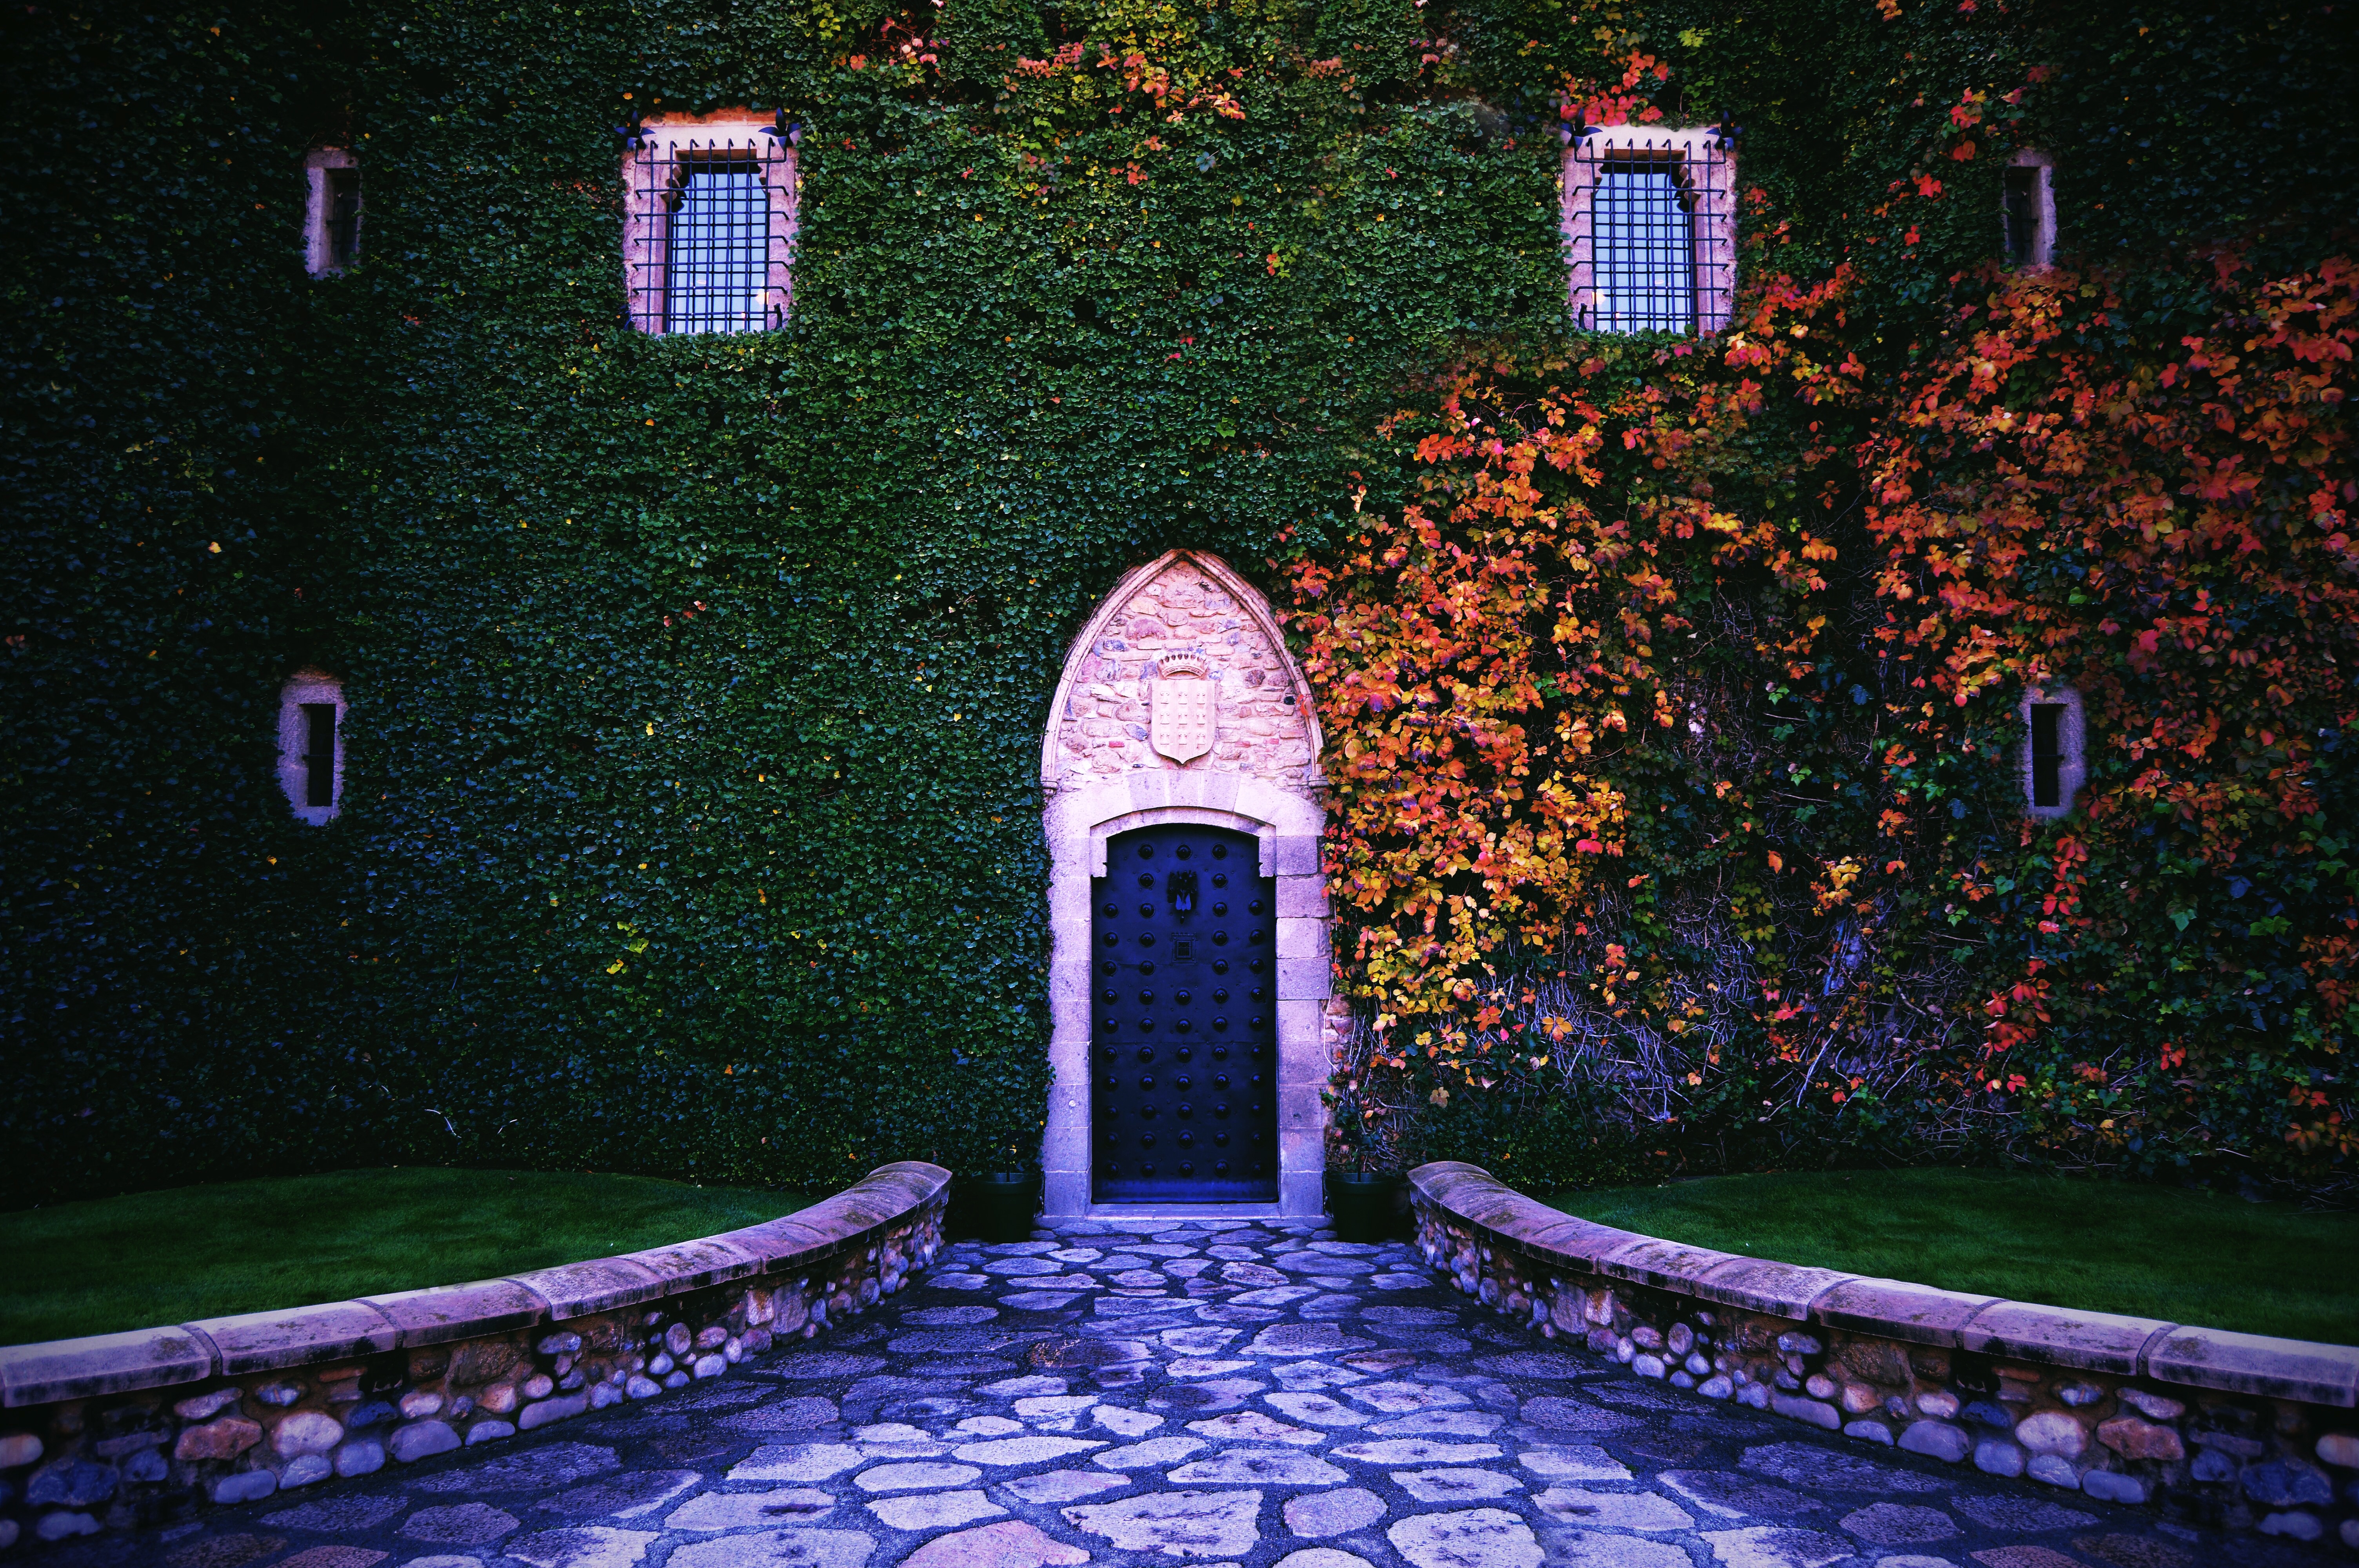
light, night, evening, color, darkness, lighting, screenshot, landscape lighting